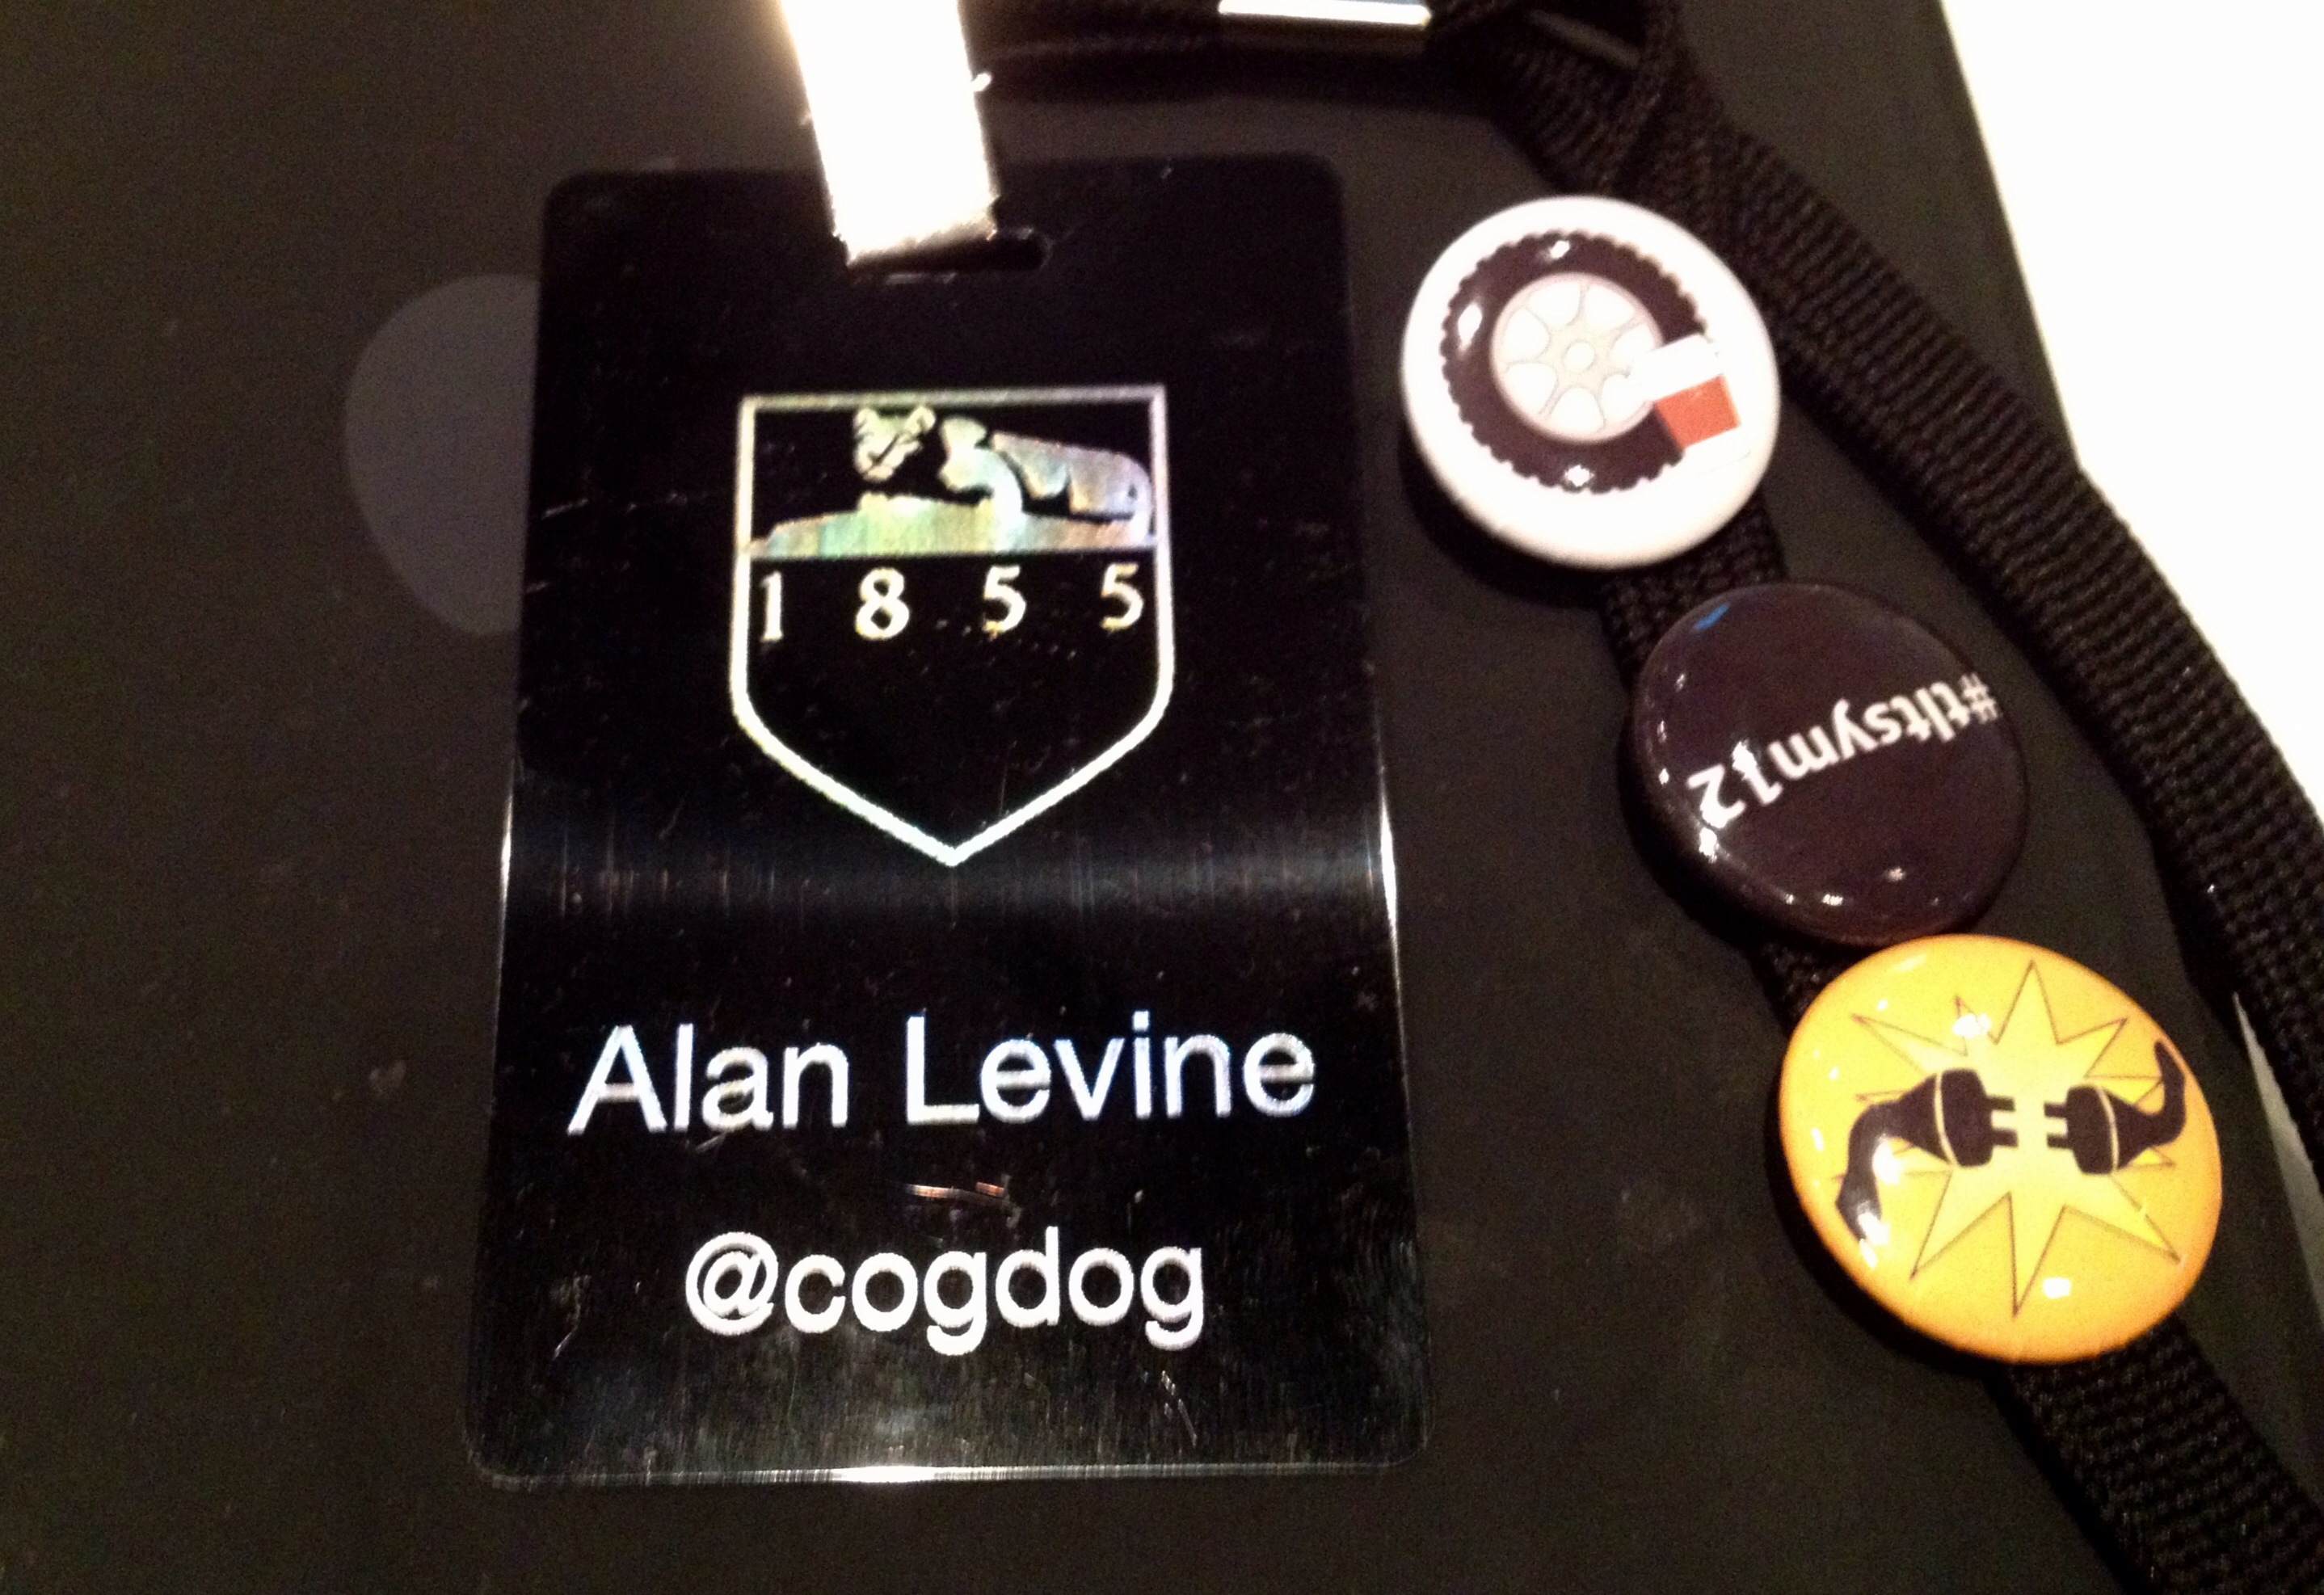
watch, gadget, label, brand, tltsym12, tlts